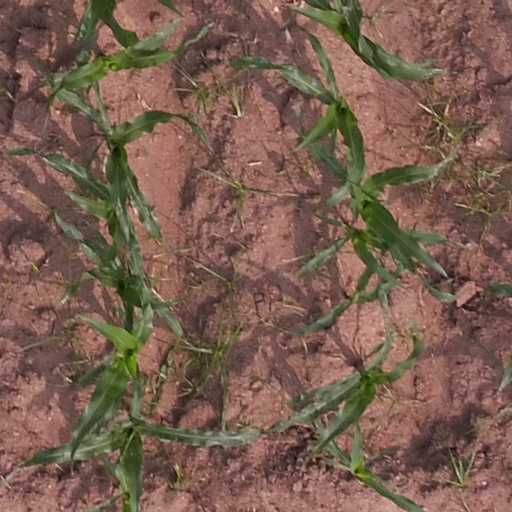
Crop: maize; corn